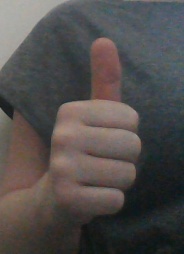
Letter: aleff